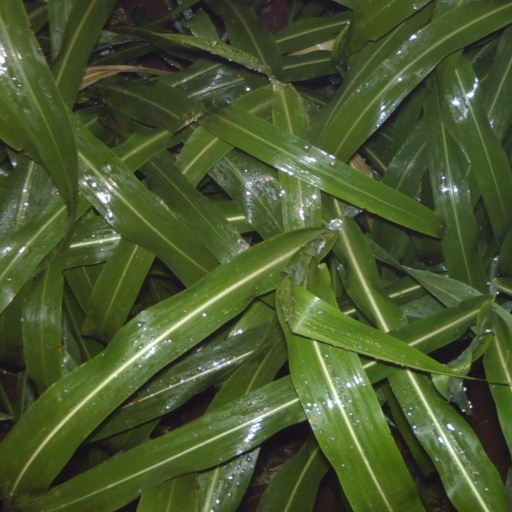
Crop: sorghum